Korean Peninsula (TV series)

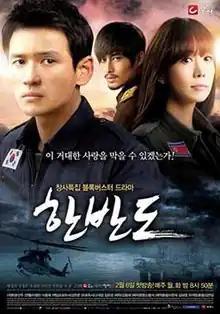
Promotional poster

Korean Peninsula is a 2012 South Korean television series starring Hwang Jung-min and Kim Jung-eun. It aired on newly launched cable channel TV Chosun from February 6 to April 3, 2012 on Mondays and Tuesdays at 20:50 for 18 episodes.